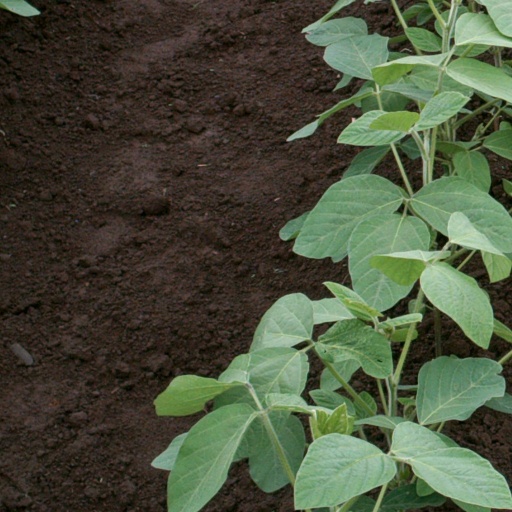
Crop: soybean